Navy Midshipmen

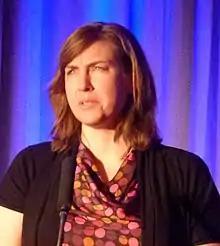
Stefanie Pemper, head coach of the Navy women's basketball team from 2008 to 2020, taken at the 2013 WBCA Convention in New Orleans.

The Navy Midshipmen wrestling team is coached by Cary Kolat. The wrestling team at the United States Naval Academy have competed beginning since 1920 and have been competing for the NCAA Championships starting in the 1931 season. The team has placed as high as 5th at the NCAA Championships back in 1942 and 1968, and most recently 18th both in 2007 & 2008. With 44 wrestlers placing 61 times as All-Americans at the "NCAA Division I Championships" and 6 overall four-time All-Americans throughout its time. The Navy Midshipman compete on campus at the Wesley A. Brown Field House for home dual meets and tournaments competing in the Eastern Intercollegiate Wrestling Association, as the Patriot League does not sponsor wrestling.